Bosnian War

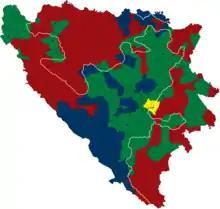
Carrington-Cutillero plan: Serbian cantons shown in red, Bosniak cantons in green, Croat cantons in blue

The Croatian War would result in United Nations Security Council Resolution 743 on 21 February 1992, which created the United Nations Protection Force (UNPROFOR). During talks in Lisbon on 21–22 February a peace plan was presented by EC mediator José Cutileiro, which proposed the independent state of Bosnia to be divided into three constituent units. Agreement was denounced by the Bosniak leadership on 25 February. On 28 February 1992, the Constitution of the SR BiH declared that the territory of that Republic included "the territories of the Serbian Autonomous Regions and Districts and of other Serbian ethnic entities in Bosnia and Herzegovina, including the regions in which the Serbian people remained in the minority due to the genocide conducted against it in World War II", and it was declared to be a part of Yugoslavia.